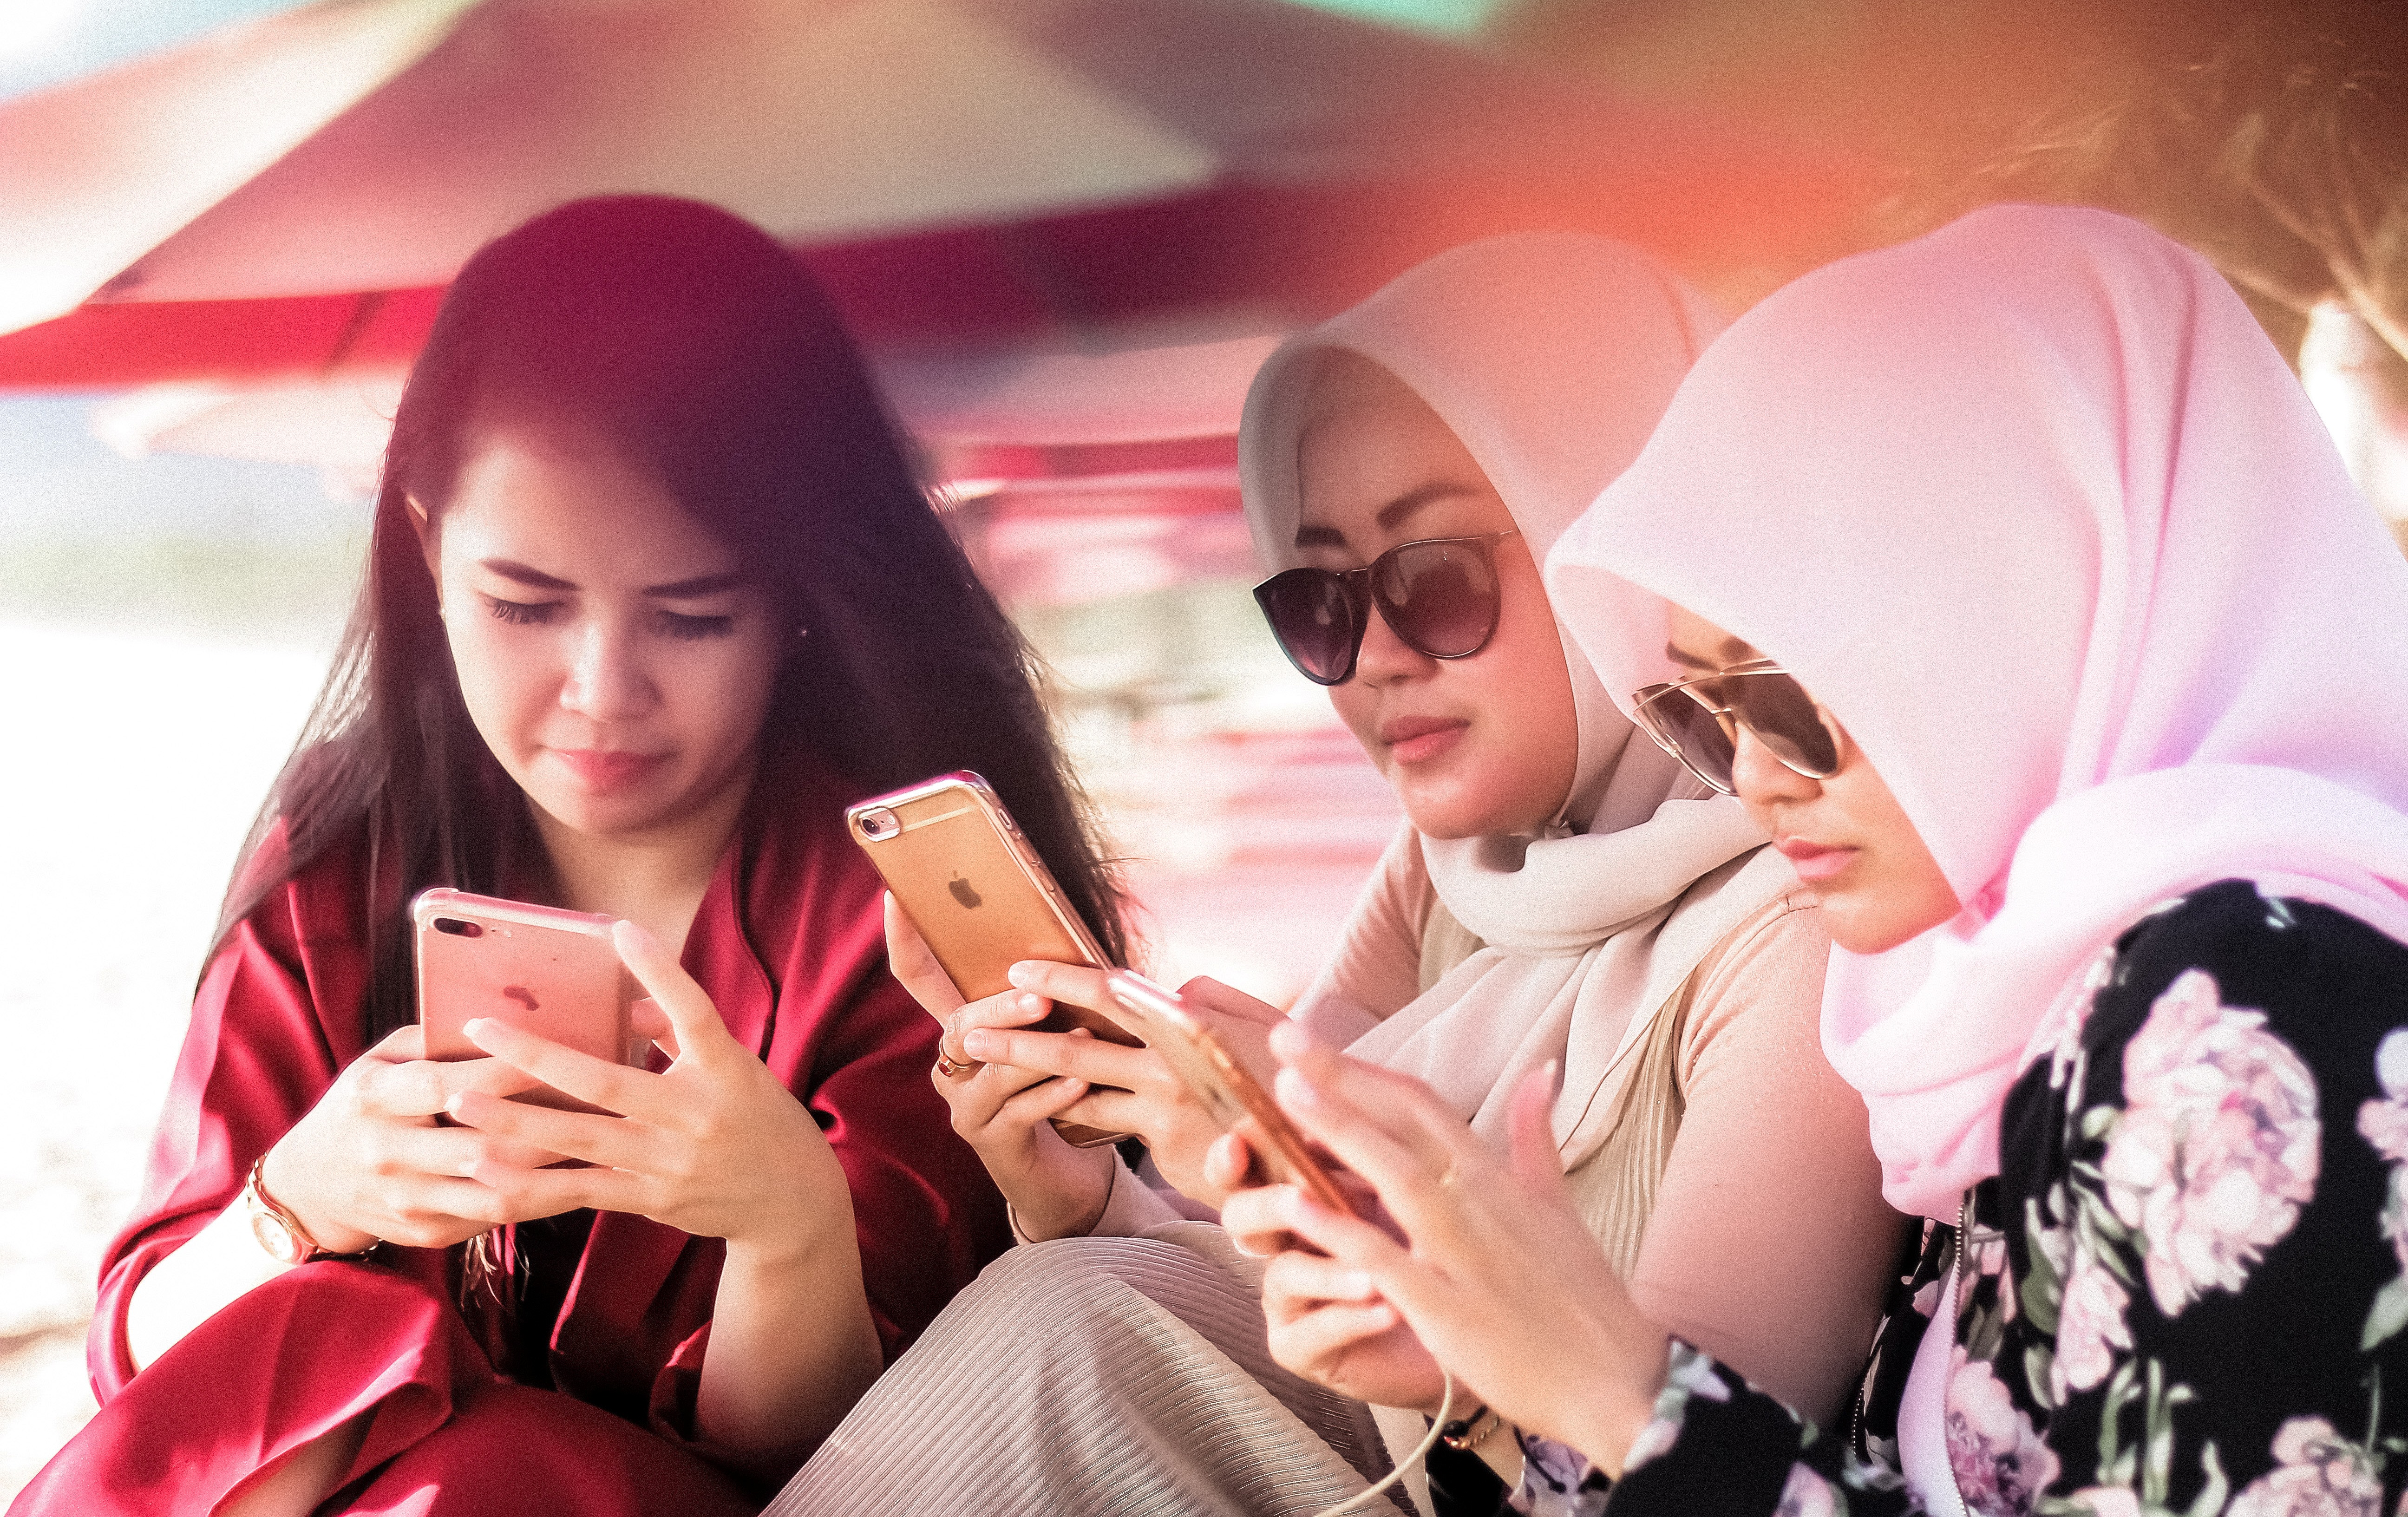
portrait, outdoor, model, forest, park, nature, beauty woman, beauty portrait, vintage, wedding, couple, wildlife, beach, panorama, landscape, man, lady, gentleman, boy, cute, handsome, awesome, happiness, smile, happy, group, family, pink, friendship, fun, eyewear, photography, selfie, technology, cool, electronic device, glasses, peach, magenta, sitting